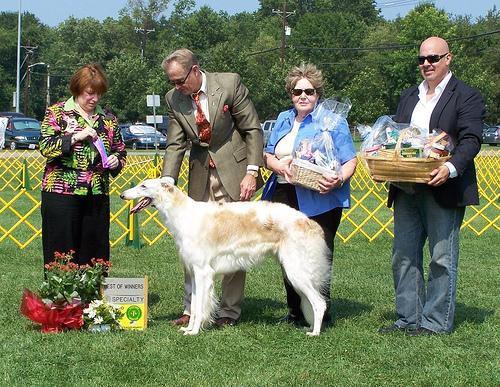
borzoi